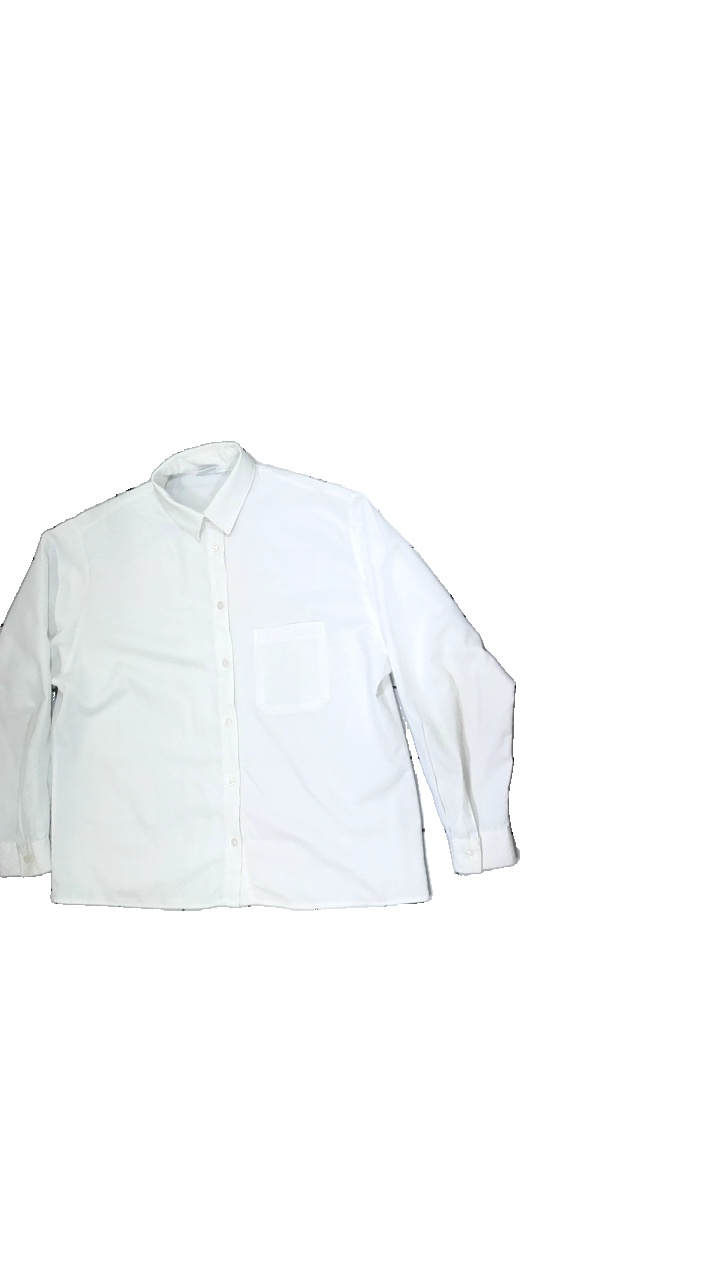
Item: Shirt (Ladies)
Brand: Brandtex
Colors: White
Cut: Regular
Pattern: Other
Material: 100%polyester
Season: Spring
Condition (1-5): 3
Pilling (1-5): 2
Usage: Export
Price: <50